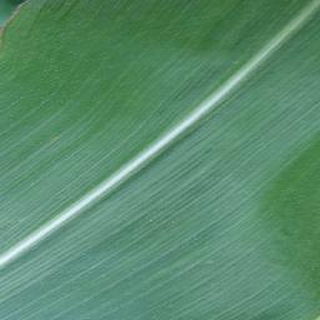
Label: healthy_corn